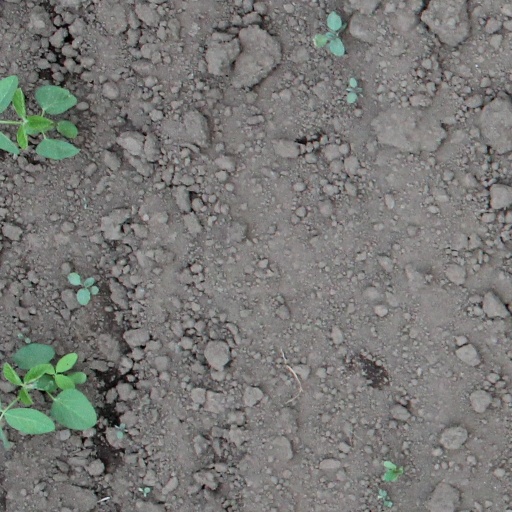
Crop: soybean